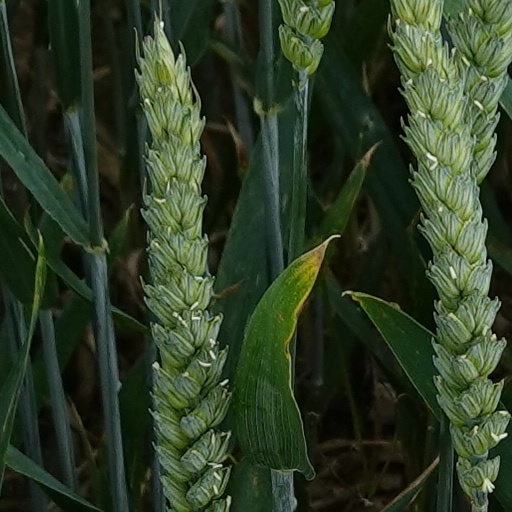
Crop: wheat